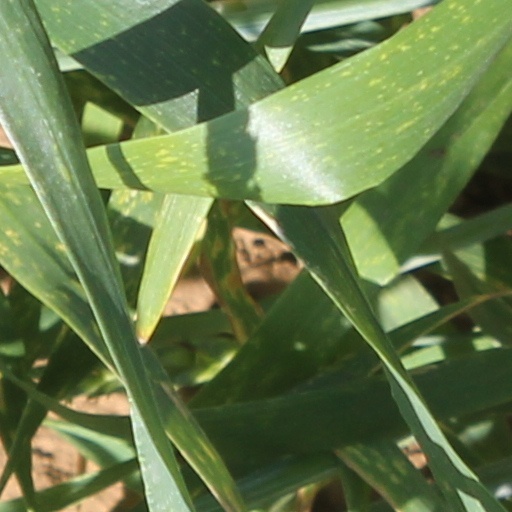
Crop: wheat